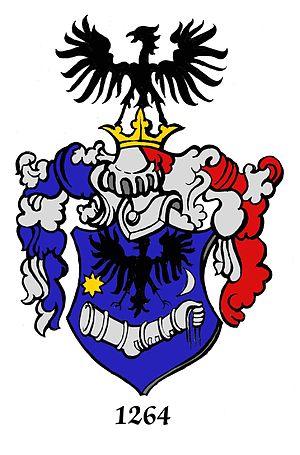
Fulókércs est un village et une commune du comitat de Borsod-Abaúj-Zemplén en Hongrie.